Prince Edward, Duke of Edinburgh

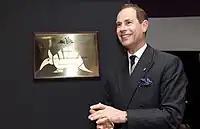
Edward opening a youth centre at Yate, Gloucestershire, in 2011

Prince Edward was born at 20:20 (GMT) on 10 March 1964 at Buckingham Palace, London, as the third son and the fourth and youngest child of Queen Elizabeth II and Prince Philip, Duke of Edinburgh. He is the most recent child to be born to a reigning British monarch. His birth was the only one witnessed by his father. He was baptised on 2 May 1964 in the private chapel at Windsor Castle.